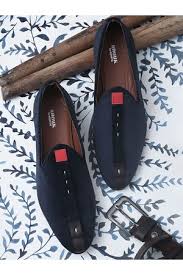
Label: Boat